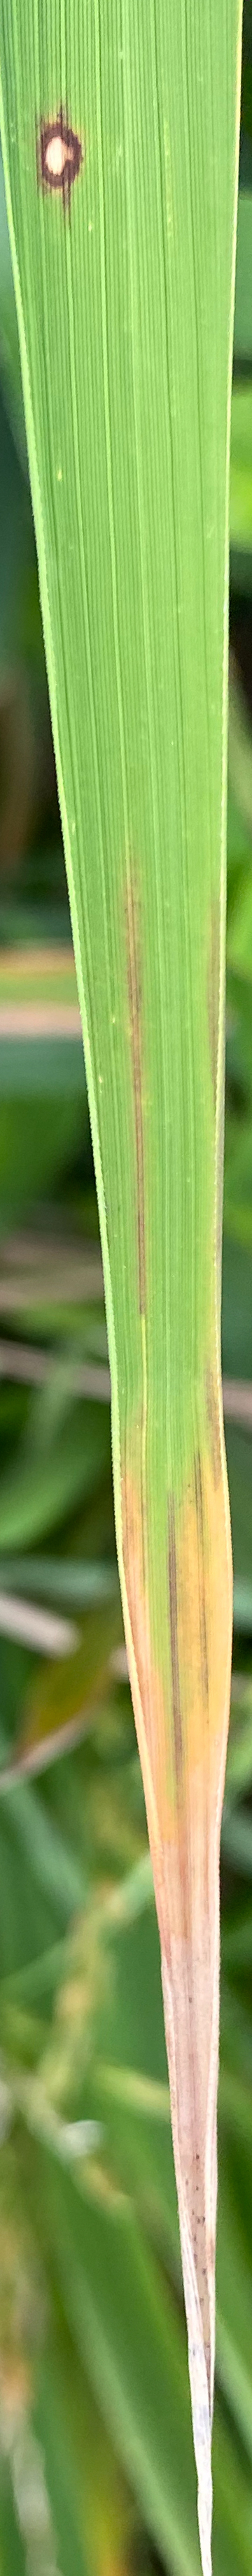
Nhãn: P